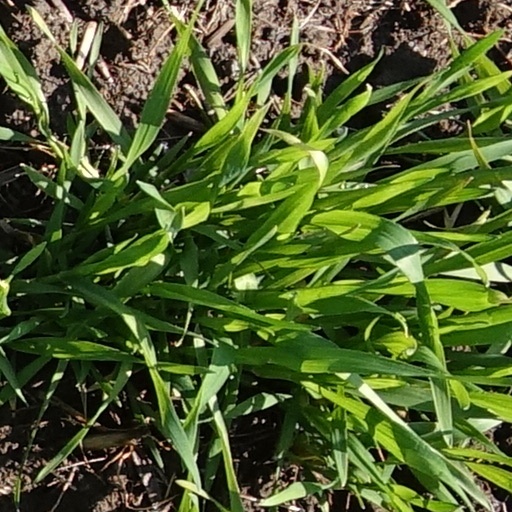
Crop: wheat